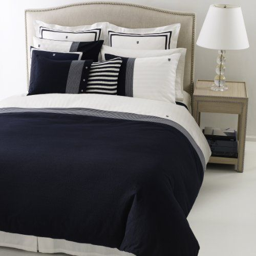
cotton blue nautical bedding - would be better with a more antique feel .